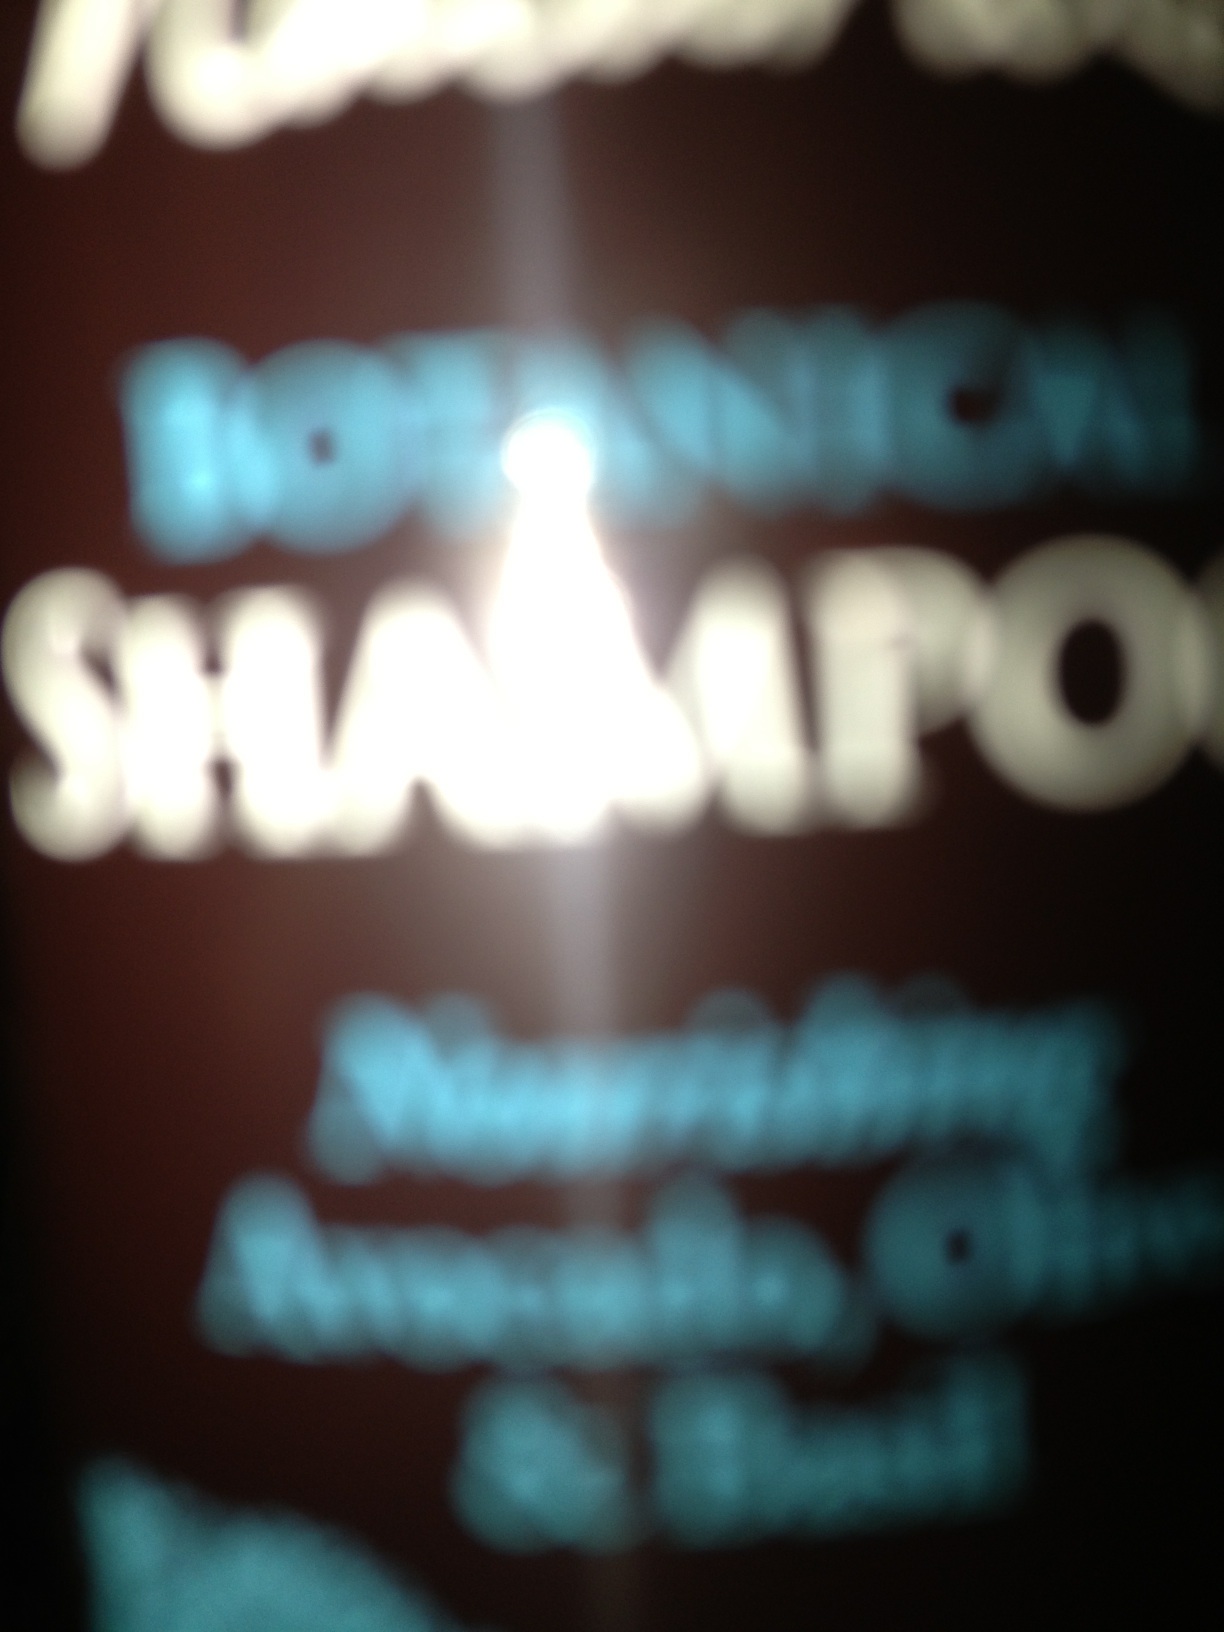Question: Is this shampoo?
Answer: yes